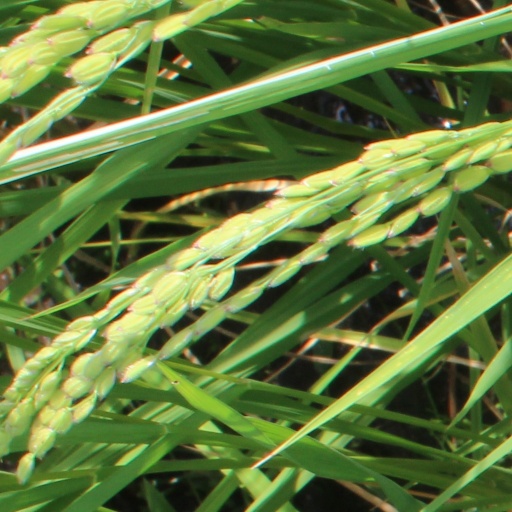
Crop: rice